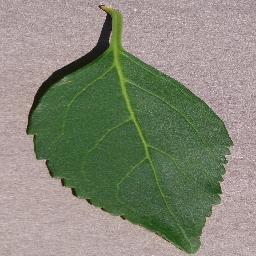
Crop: cherry
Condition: (including_sour)_healthy